2010 ATP World Tour Finals

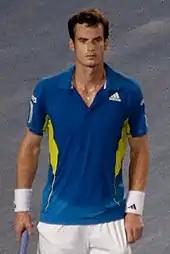
Andy Murray reaches the Australian Open final

On 13 October after reaching the third round of the Shanghai Rolex Masters, Britain's no. 1 Andy Murray was announced as a qualifier.